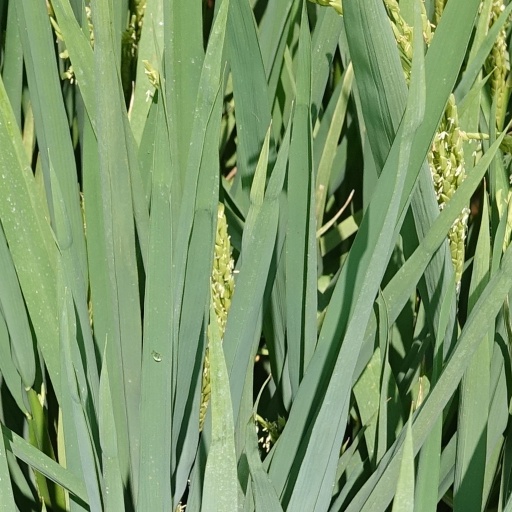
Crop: rice